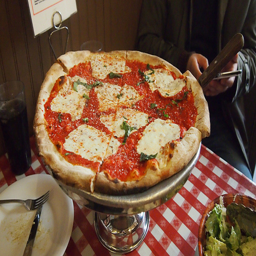
A pizza sitting on top of a silver plate.
a METAL TRAY FILLED WITH PIZZA ON A TABLE
a well cooked pizza and cut into pieces
a pizza is sitting on a platter at a resaraunt
A thin crust pizza on the table at a restaurant